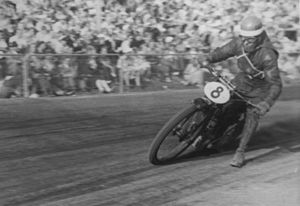
Svend Aage Sørensen
Gentofte Stadion 23.-8.-1947
Svend Aage Sørensen på Gentofte Stadion 23.-8.-1947
Svend Aage Sørensen, yngste af 6 søskende, var en dansk motorcykelkører. To af brødrene kørte billøb; men holdt tidligt op. Ældste bror Kaj var altid mellem de tre første i de løb, som han fuldførte.